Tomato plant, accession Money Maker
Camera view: vertical (180 deg); turntable rotation: 180 degrees
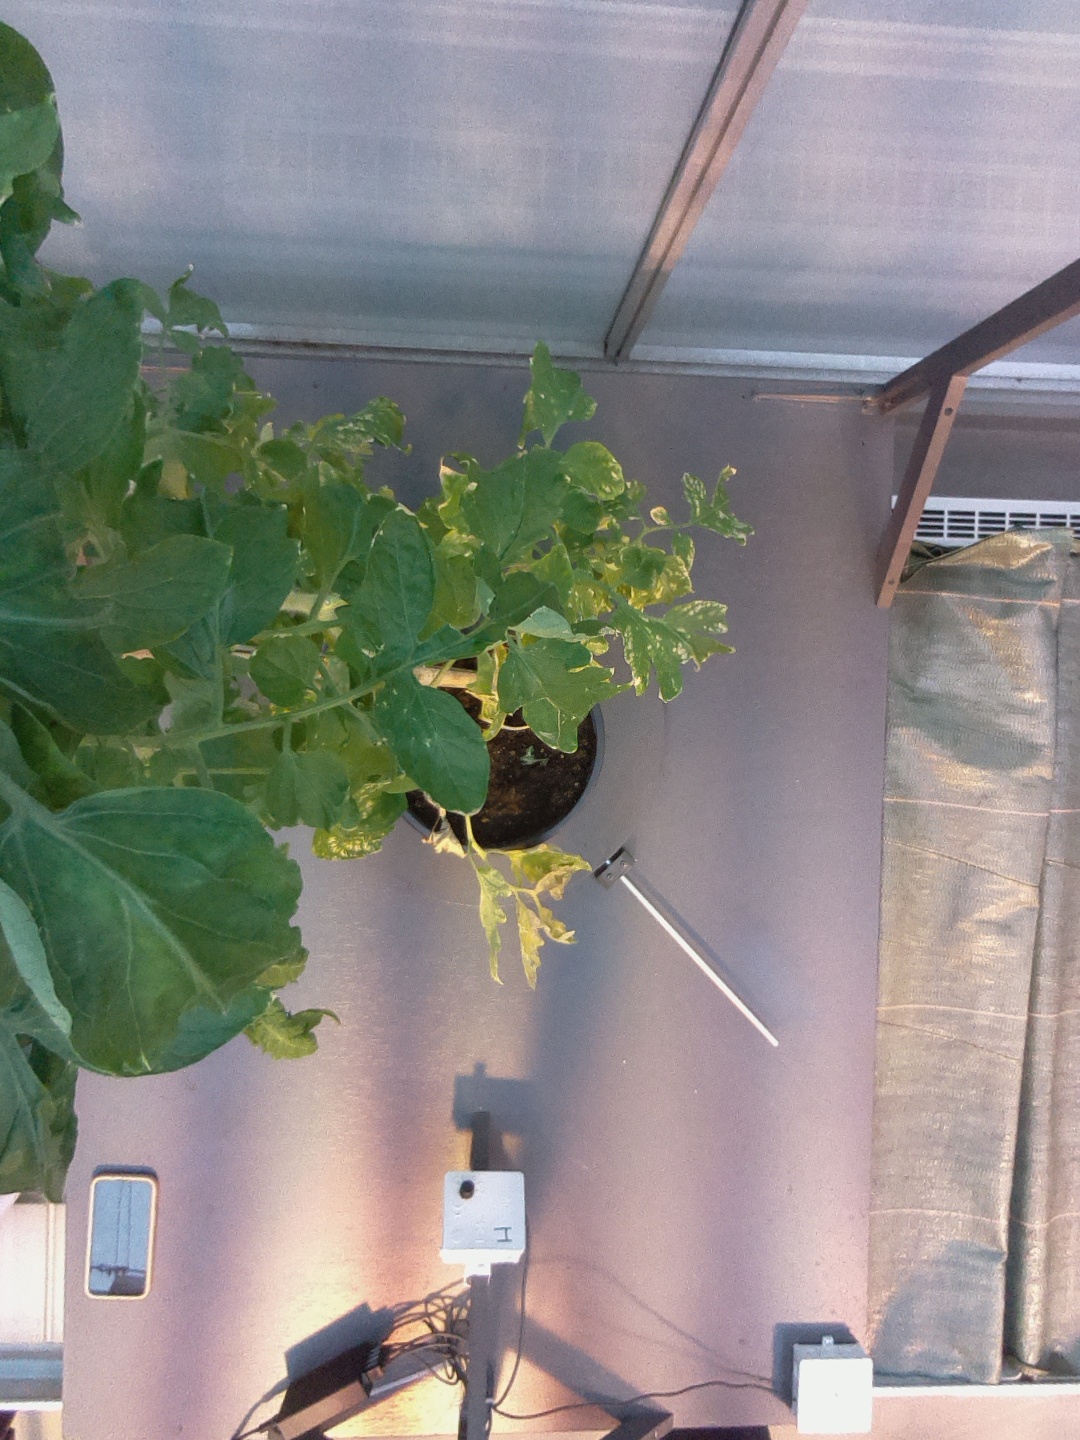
BBCH growth stage 73: 30%-40% of final fruit size